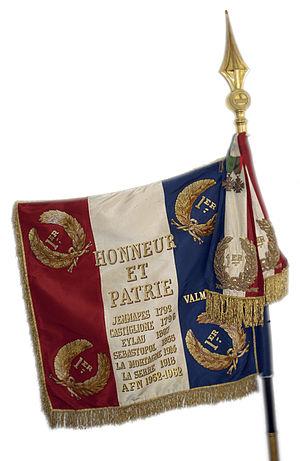
Étendard du 1er Régiment de Hussards Parachutistes (1er RHP)
Le 1ᵉʳ régiment de hussards parachutistes, est une unité de cavalerie blindée de l'armée française, créé sous la Révolution à partir du régiment de Berchény hussards, un régiment français d'Ancien Régime créé en 1719.